Great flying fox

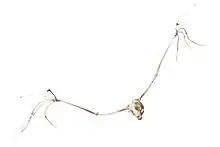
Great flying fox skeleton

The great flying fox may be threatened by disease. In 1985, many dead and dying individuals were found beneath their roosts on the island of Manus. The mass mortality event continued for several weeks across the entirety of the island; afterward, no great flying foxes were seen for several years. Along with many other "Pteropus" species, it is included in Appendix II of the Convention on International Trade in Endangered Species of Wild Fauna and Flora (CITES). Appendix II is less restrictive of trade than Appendix I, though still indicates that a species may become threatened with extinction unless trade is carefully controlled.